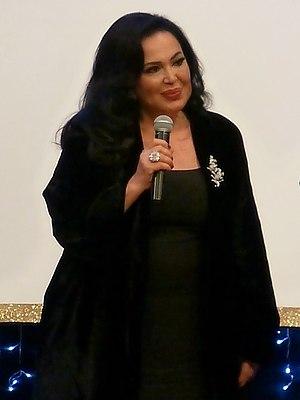
Türkân Şoray, née le 28 juin 1945 à Istanbul, est une actrice de cinéma turque. Elle a remporté le prix de la meilleure actrice à deux reprises au Festival international du film d'Antalya pour Acı Hayat et Vesikalı Yarim.